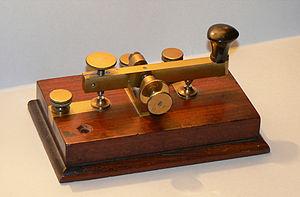
Clef télégraphique 1880. Fabrication L. Mors Paris. coll. F6BLK
Un manipulateur morse est un dispositif de commutation qui permet à un opérateur de produire des signaux selon le code Morse international. Ces dispositifs sont utilisés en télégraphie, filaire ou sans fil.